Gatorland

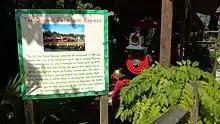
The original locomotive used for the railroad attraction in Gatorland

The Gatorland Express, known as "Ol' Iron Horse Express" prior to 2001, is a narrow gauge railroad attraction inside the park, which first opened in 1961 and was originally built by the Allan Herschell Company. The park claims that the Gatorland Express is the first amusement attraction in Central Florida. The original locomotive was retired in 2000 and put on static display, while a brand-new locomotive built by Custom Locomotive of Chicago was purchased and put into operation the following year. The new locomotive is the same model as the locomotive previously used at the former Green Meadows Petting Farm in Kissimmee. An additional fee is required to ride the railroad and prior to the 2011 opening of the zip line, it was the only non-animal-related attraction in Gatorland.